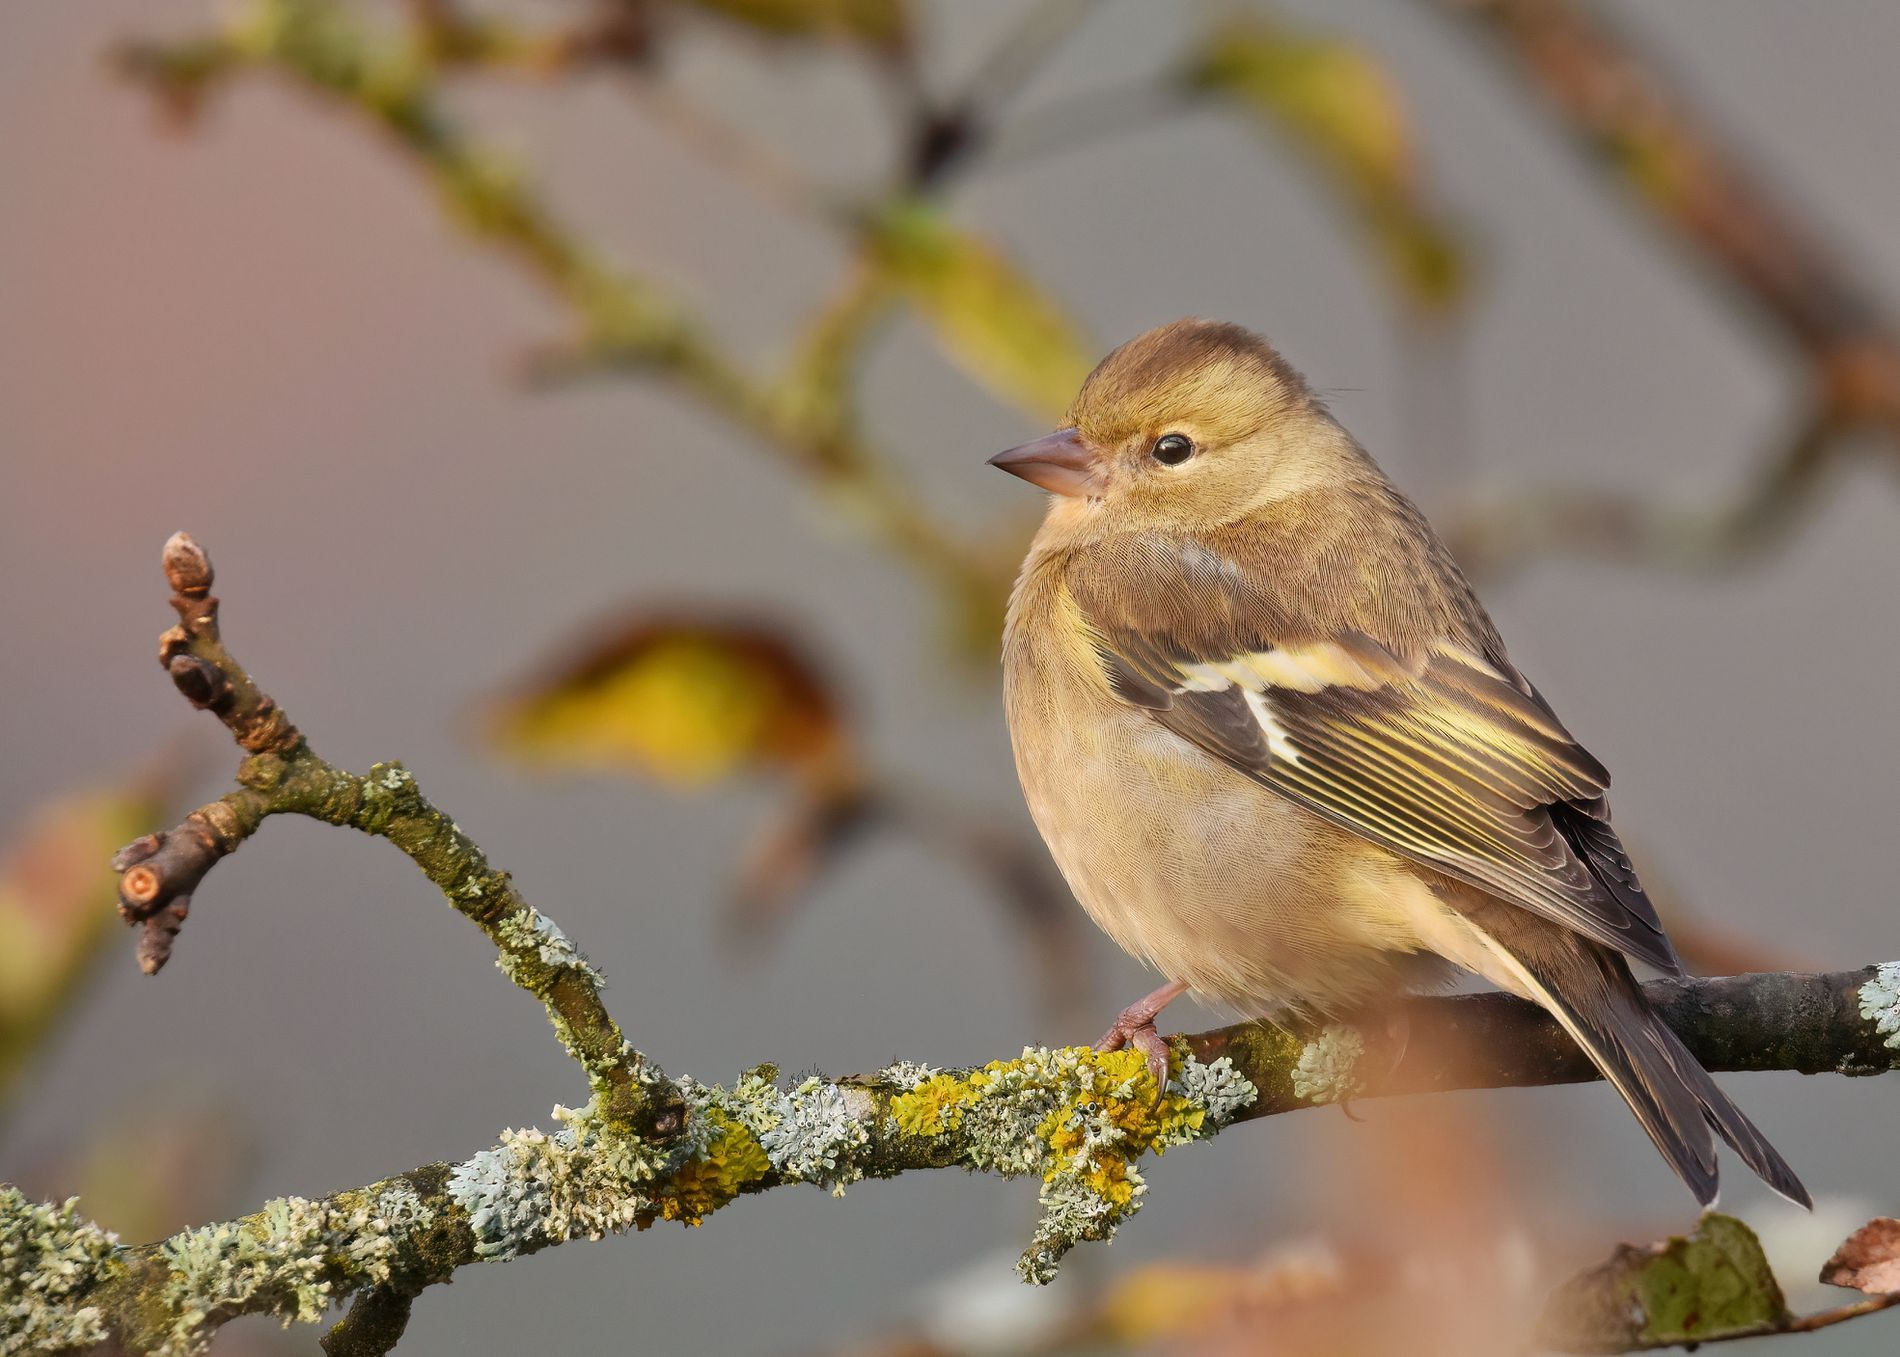
Autumn bird
A small bird rests on a mossy branch, in a tranquil landscape with muted autumnal colors and a misty background.
The image is tilted from the side, highlighting the bird's shape and feather patterns. The atmosphere is calm and still, without movement. The moment is lyrical and elegant, reminiscent of pure contemplation. Colors: Soft browns, beiges, and olives, with soft yellow accents and muted grays. Wildlife photography with a special lens to isolate the bird from the background and draw attention to it. Lighting: Soft natural light in the morning or before sunset.
Labels: Animal, Bird, Finch, Anthus, Sparrow, Canary, Wren, tree trunk, blurry background, Branch
Camera: NIKON CORPORATION NIKON D3300
Aperture: F8
Exposure: 1/640 sec
ISO: 800
Focal length: 600.0 mm